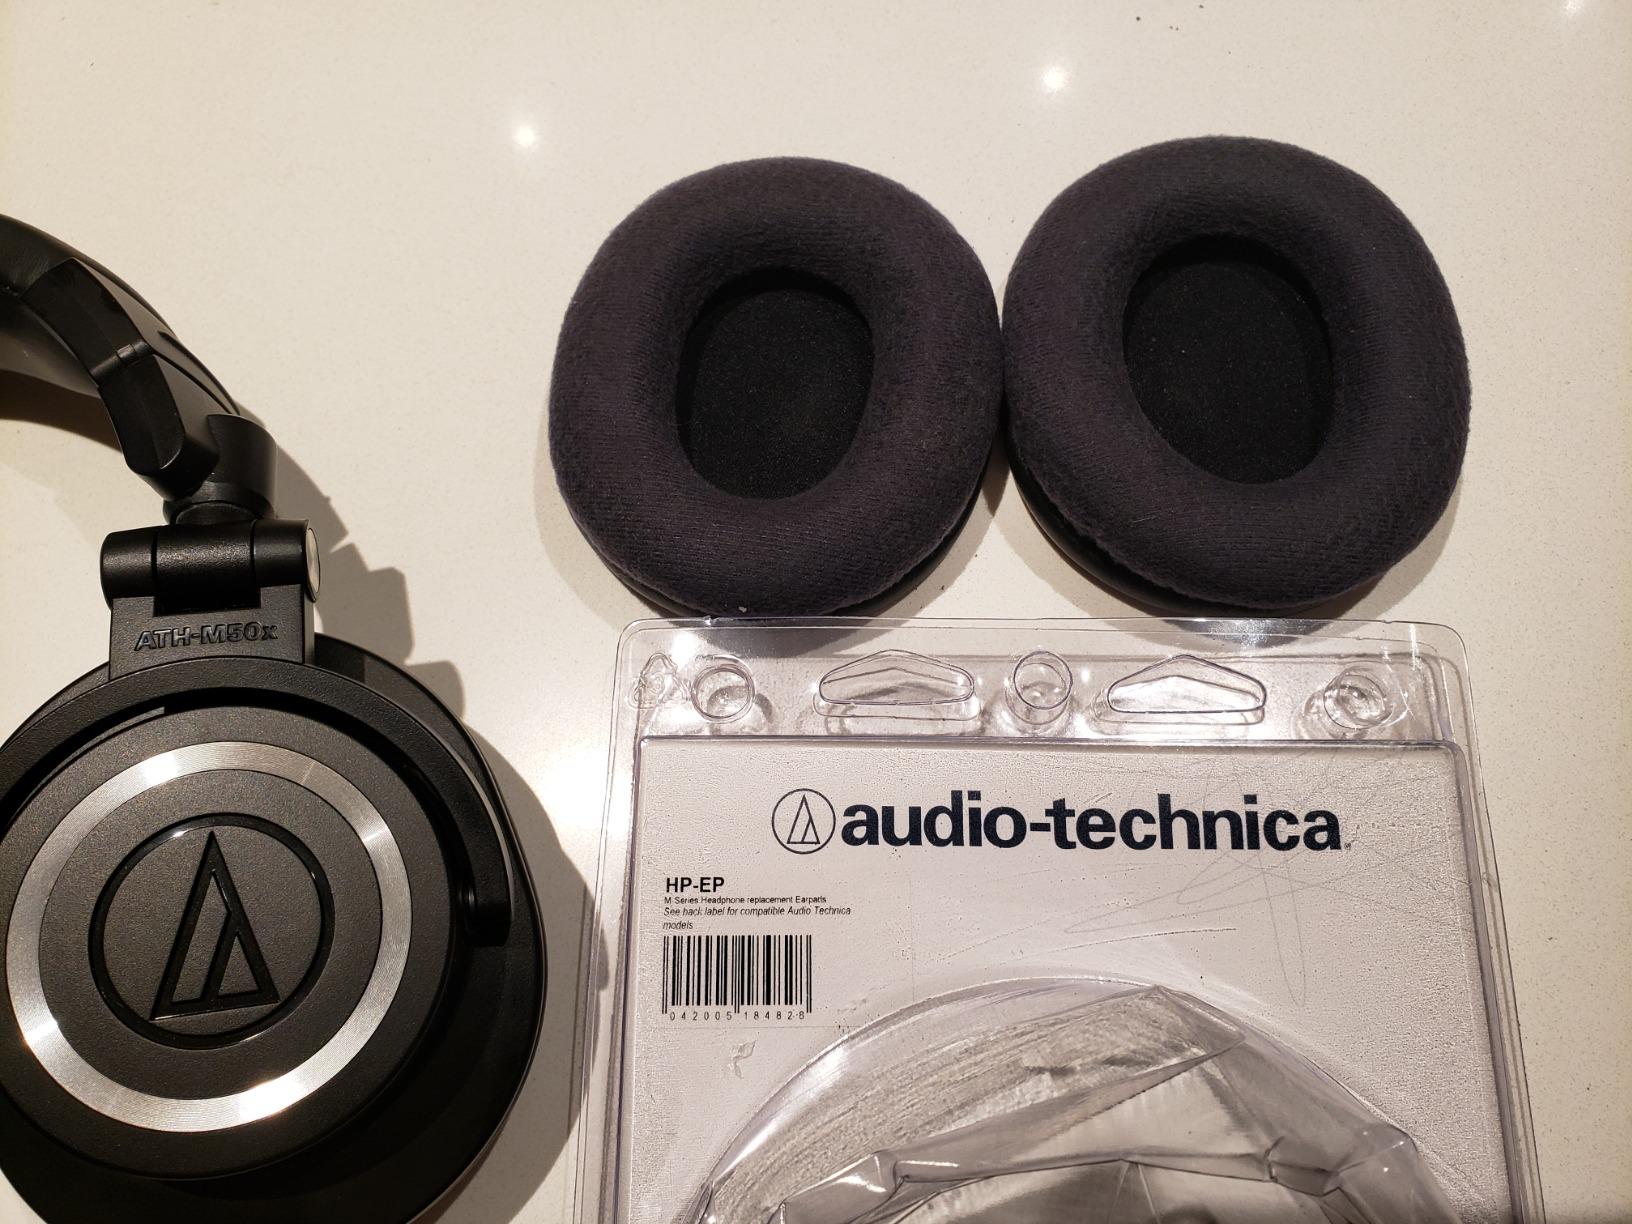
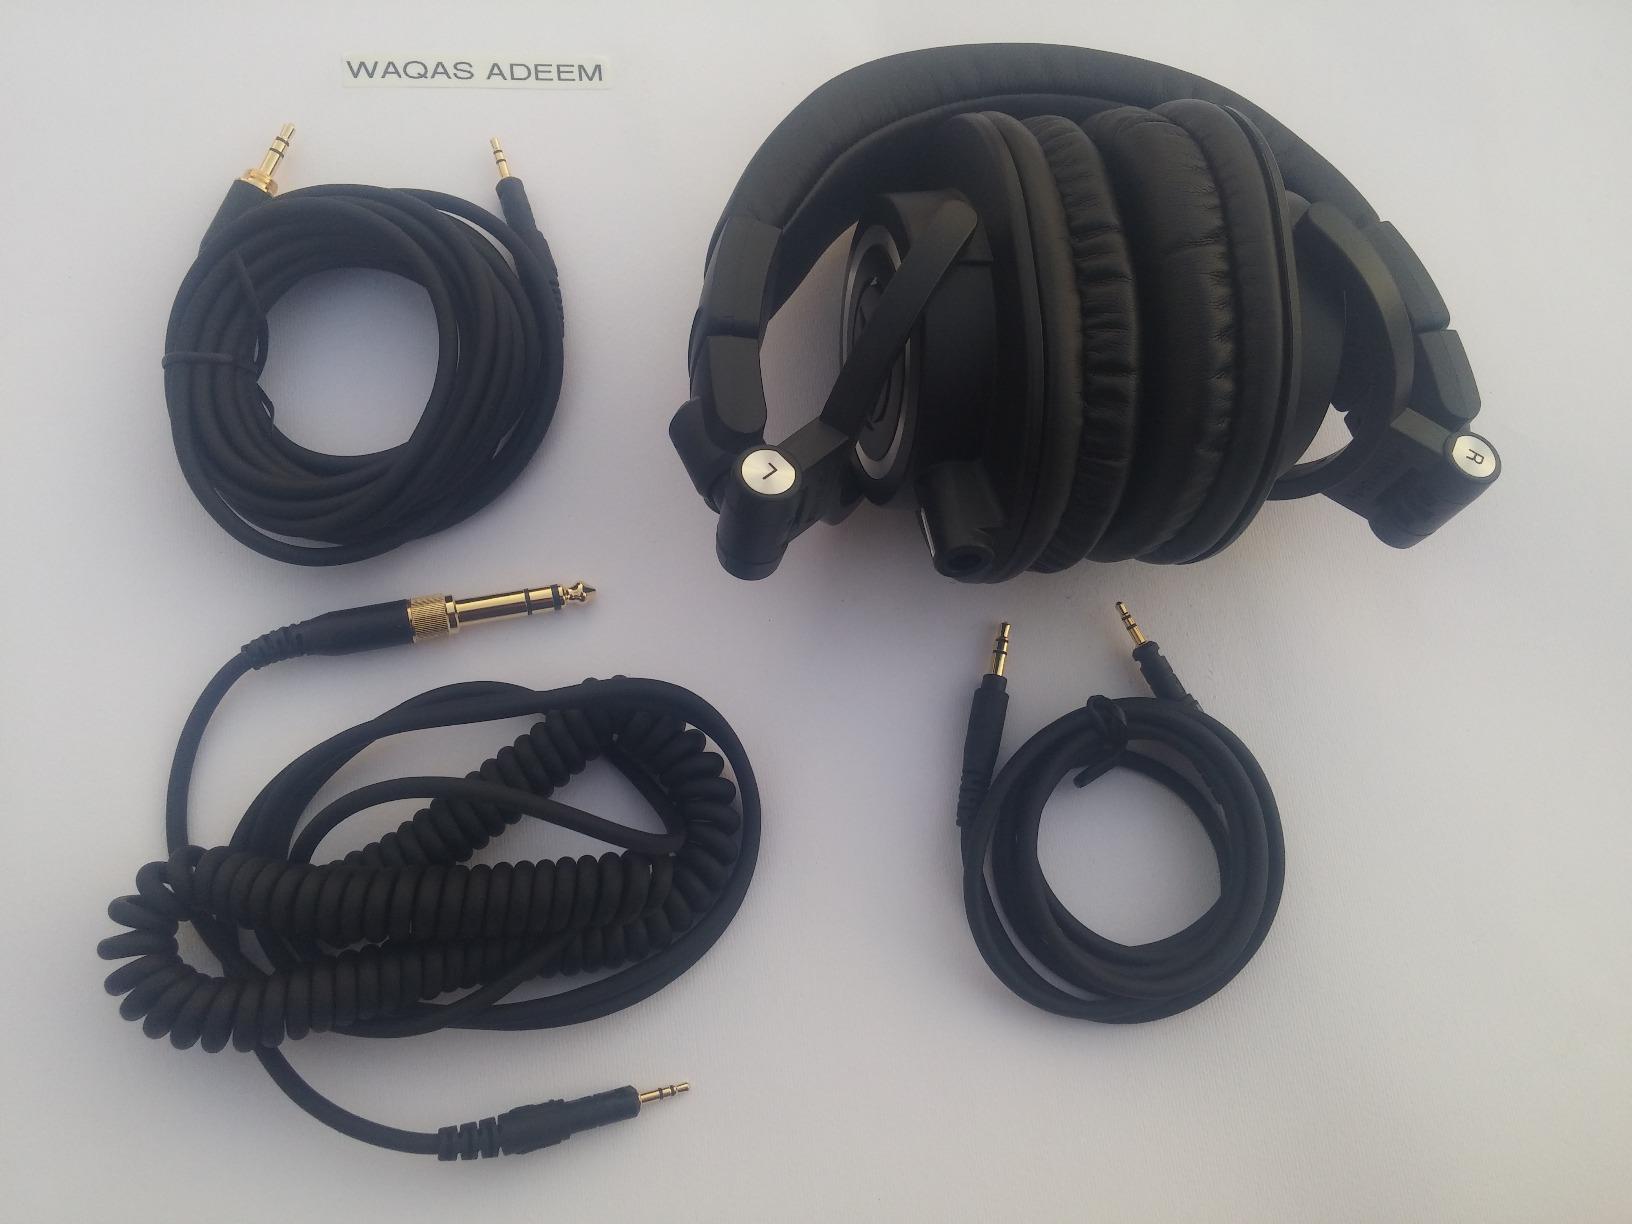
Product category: headphones
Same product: no